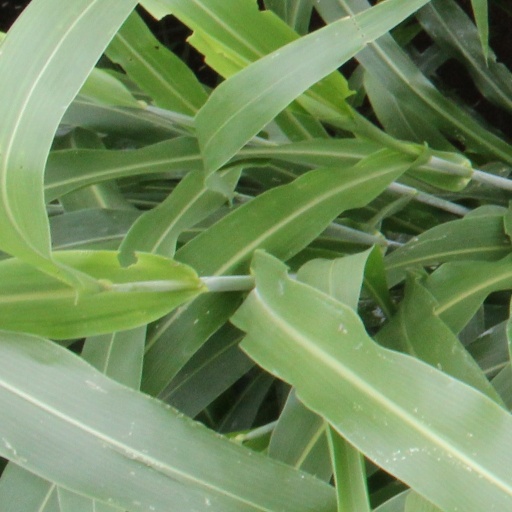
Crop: sorghum